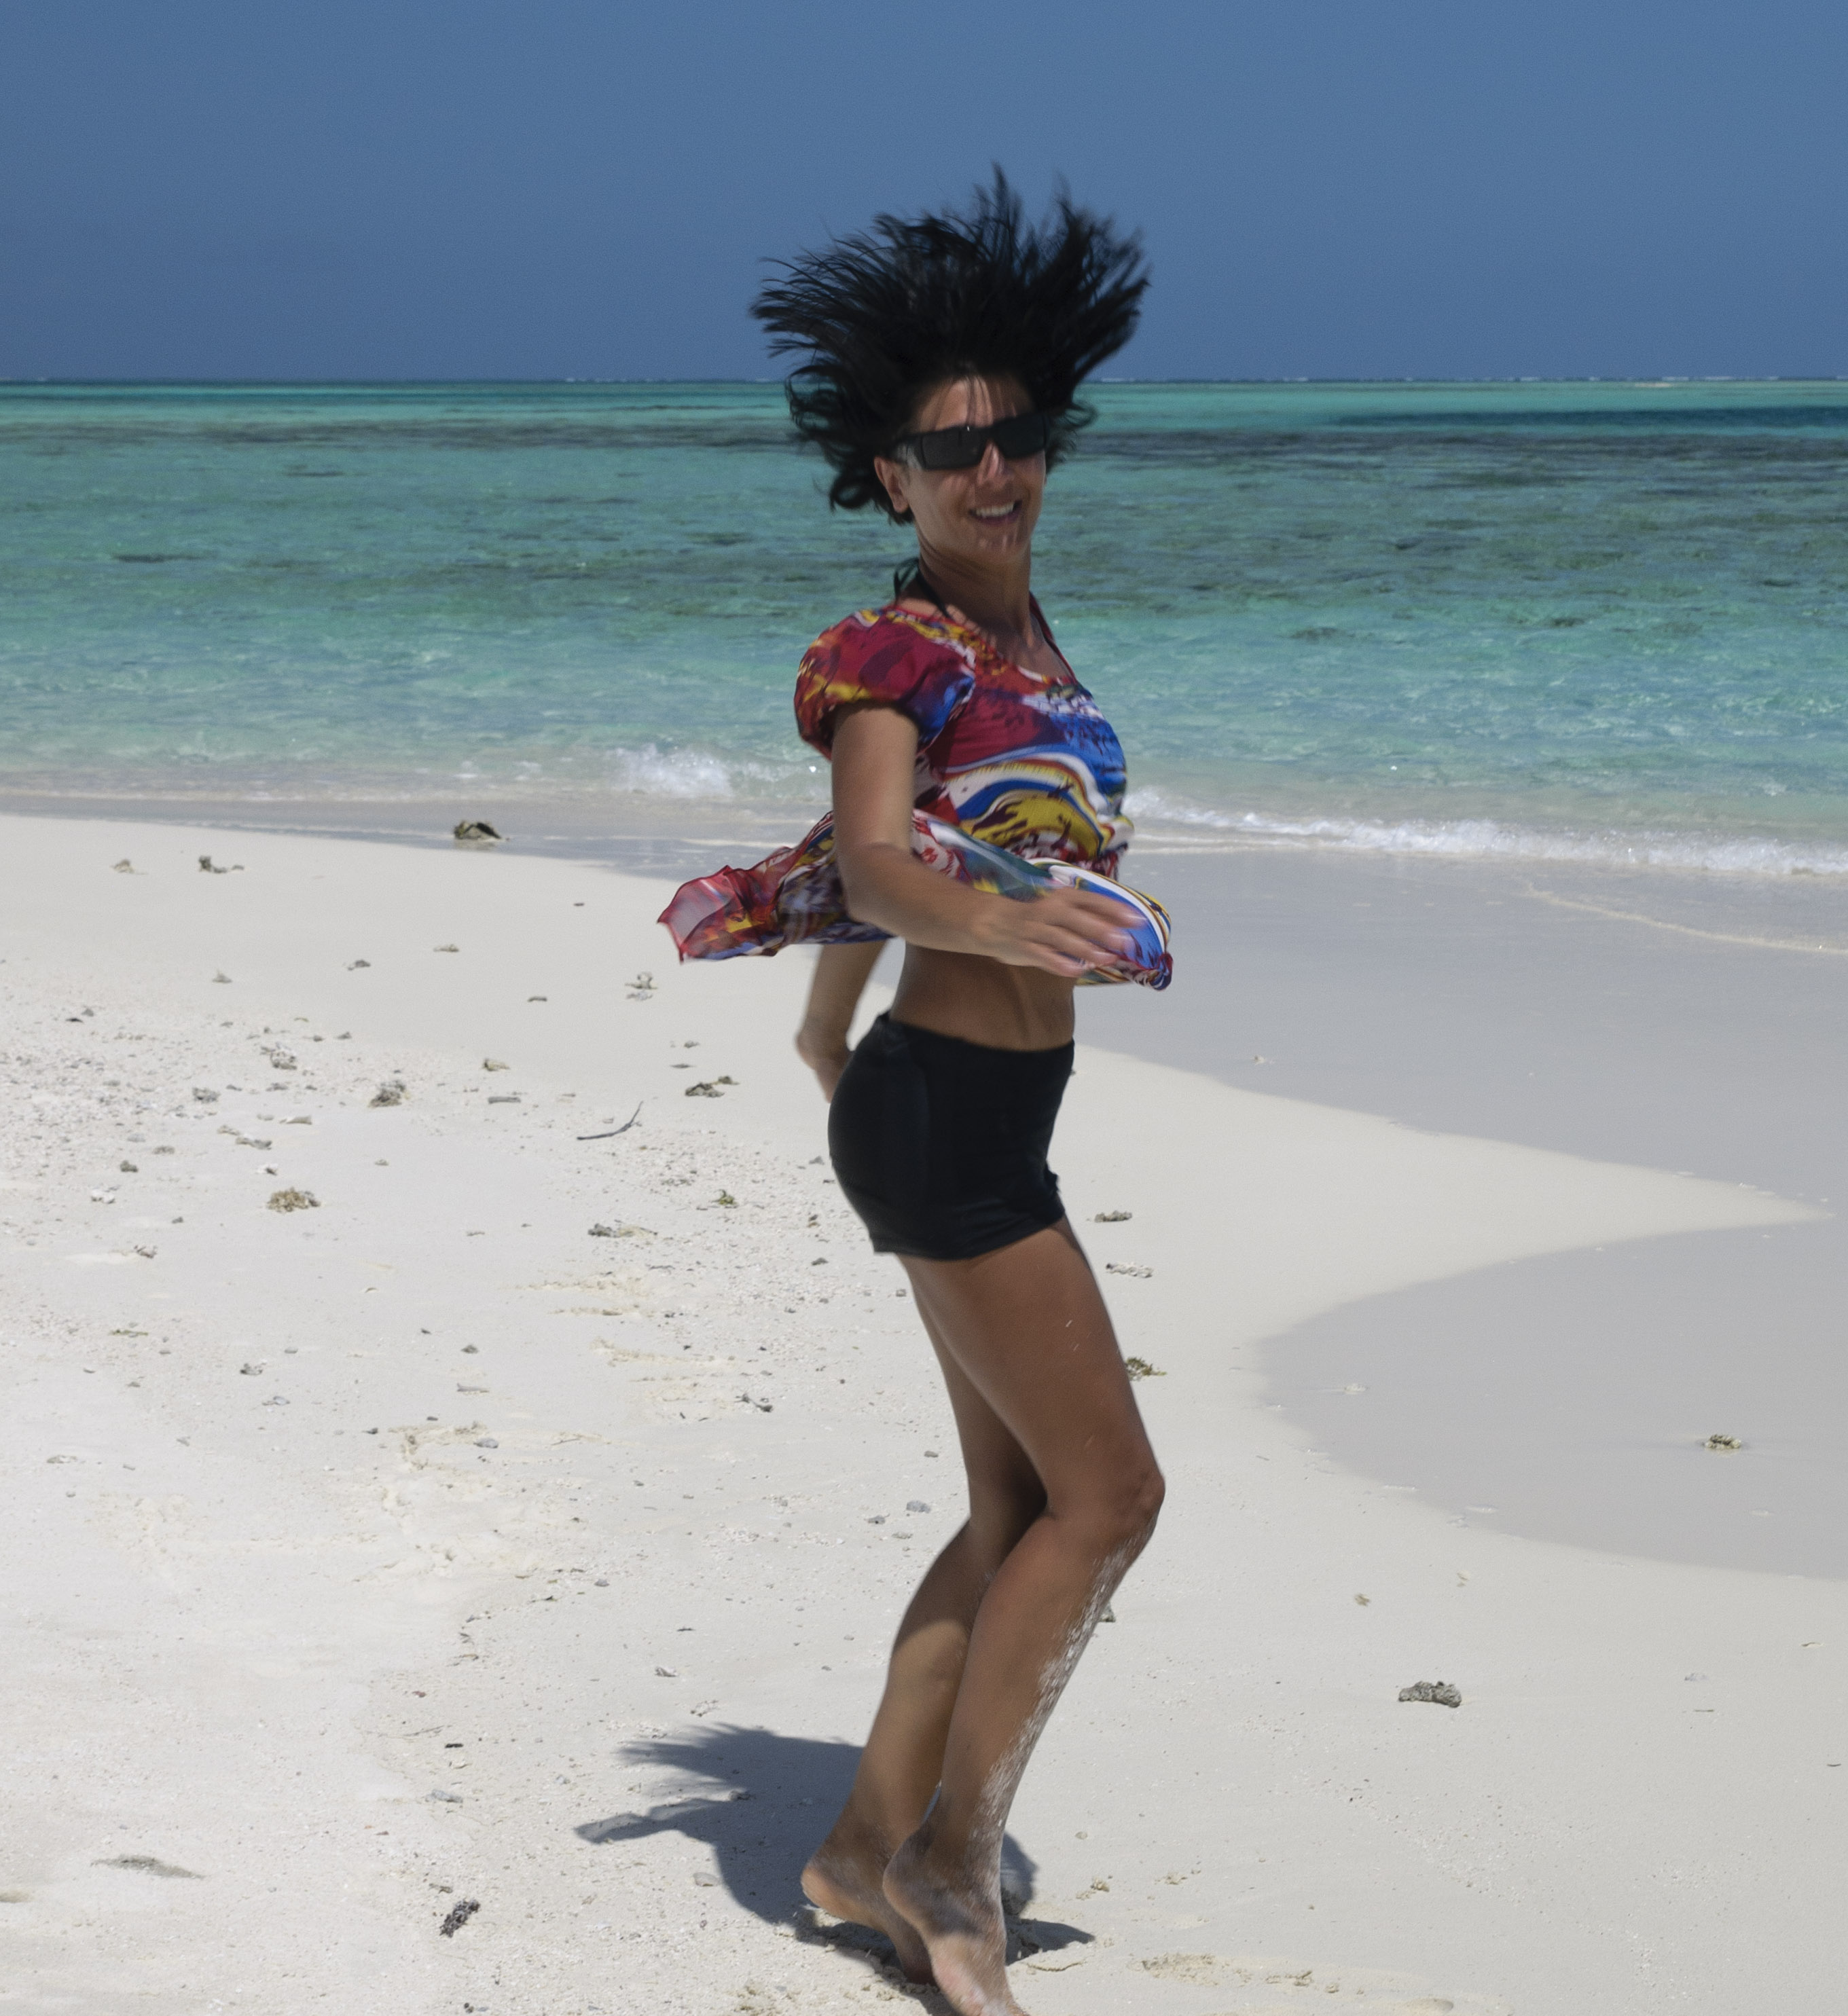
beach, sea, sand, girl, vacation, leg, model, nikon, clothing, body of water, swimwear, fun, beauty, venezuela, image, d300, losroques, photo shoot, sun tanning